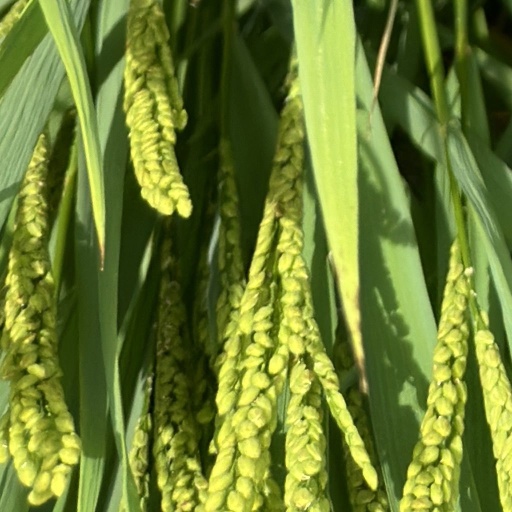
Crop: rice